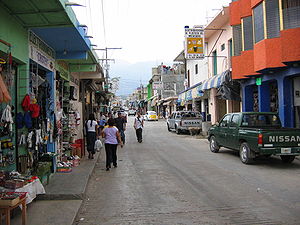
Ocosingo
Ocosingo
Ocosingo er en kommune og en lille by i den mexicanske delstat Chiapas som befinder sig mellem San Cristóbal de las Casas og Palenque. Byen blev besat af den revolutionære gruppe EZLN i 1994.